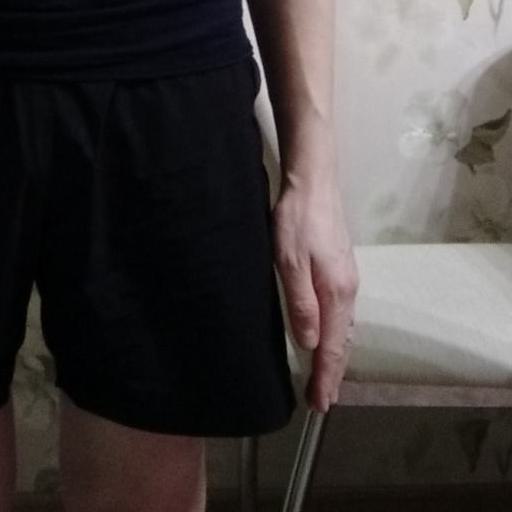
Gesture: no_gesture